Mid-air collision

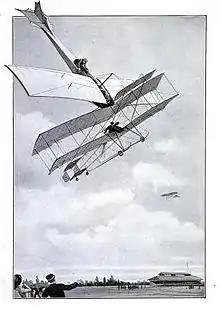
Contemporary artist's impression of the first mid-air collision, 1910

In aviation, a mid-air collision is an accident in which two or more aircraft come into unplanned contact during flight.